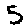
Label: 5